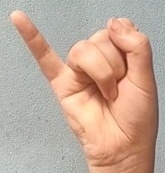
ASL sign: J